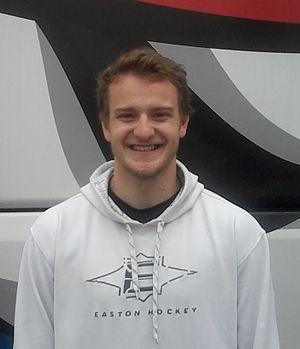
David Kveton est un joueur professionnel tchèque de hockey sur glace. Il évolue au poste d'attaquant.